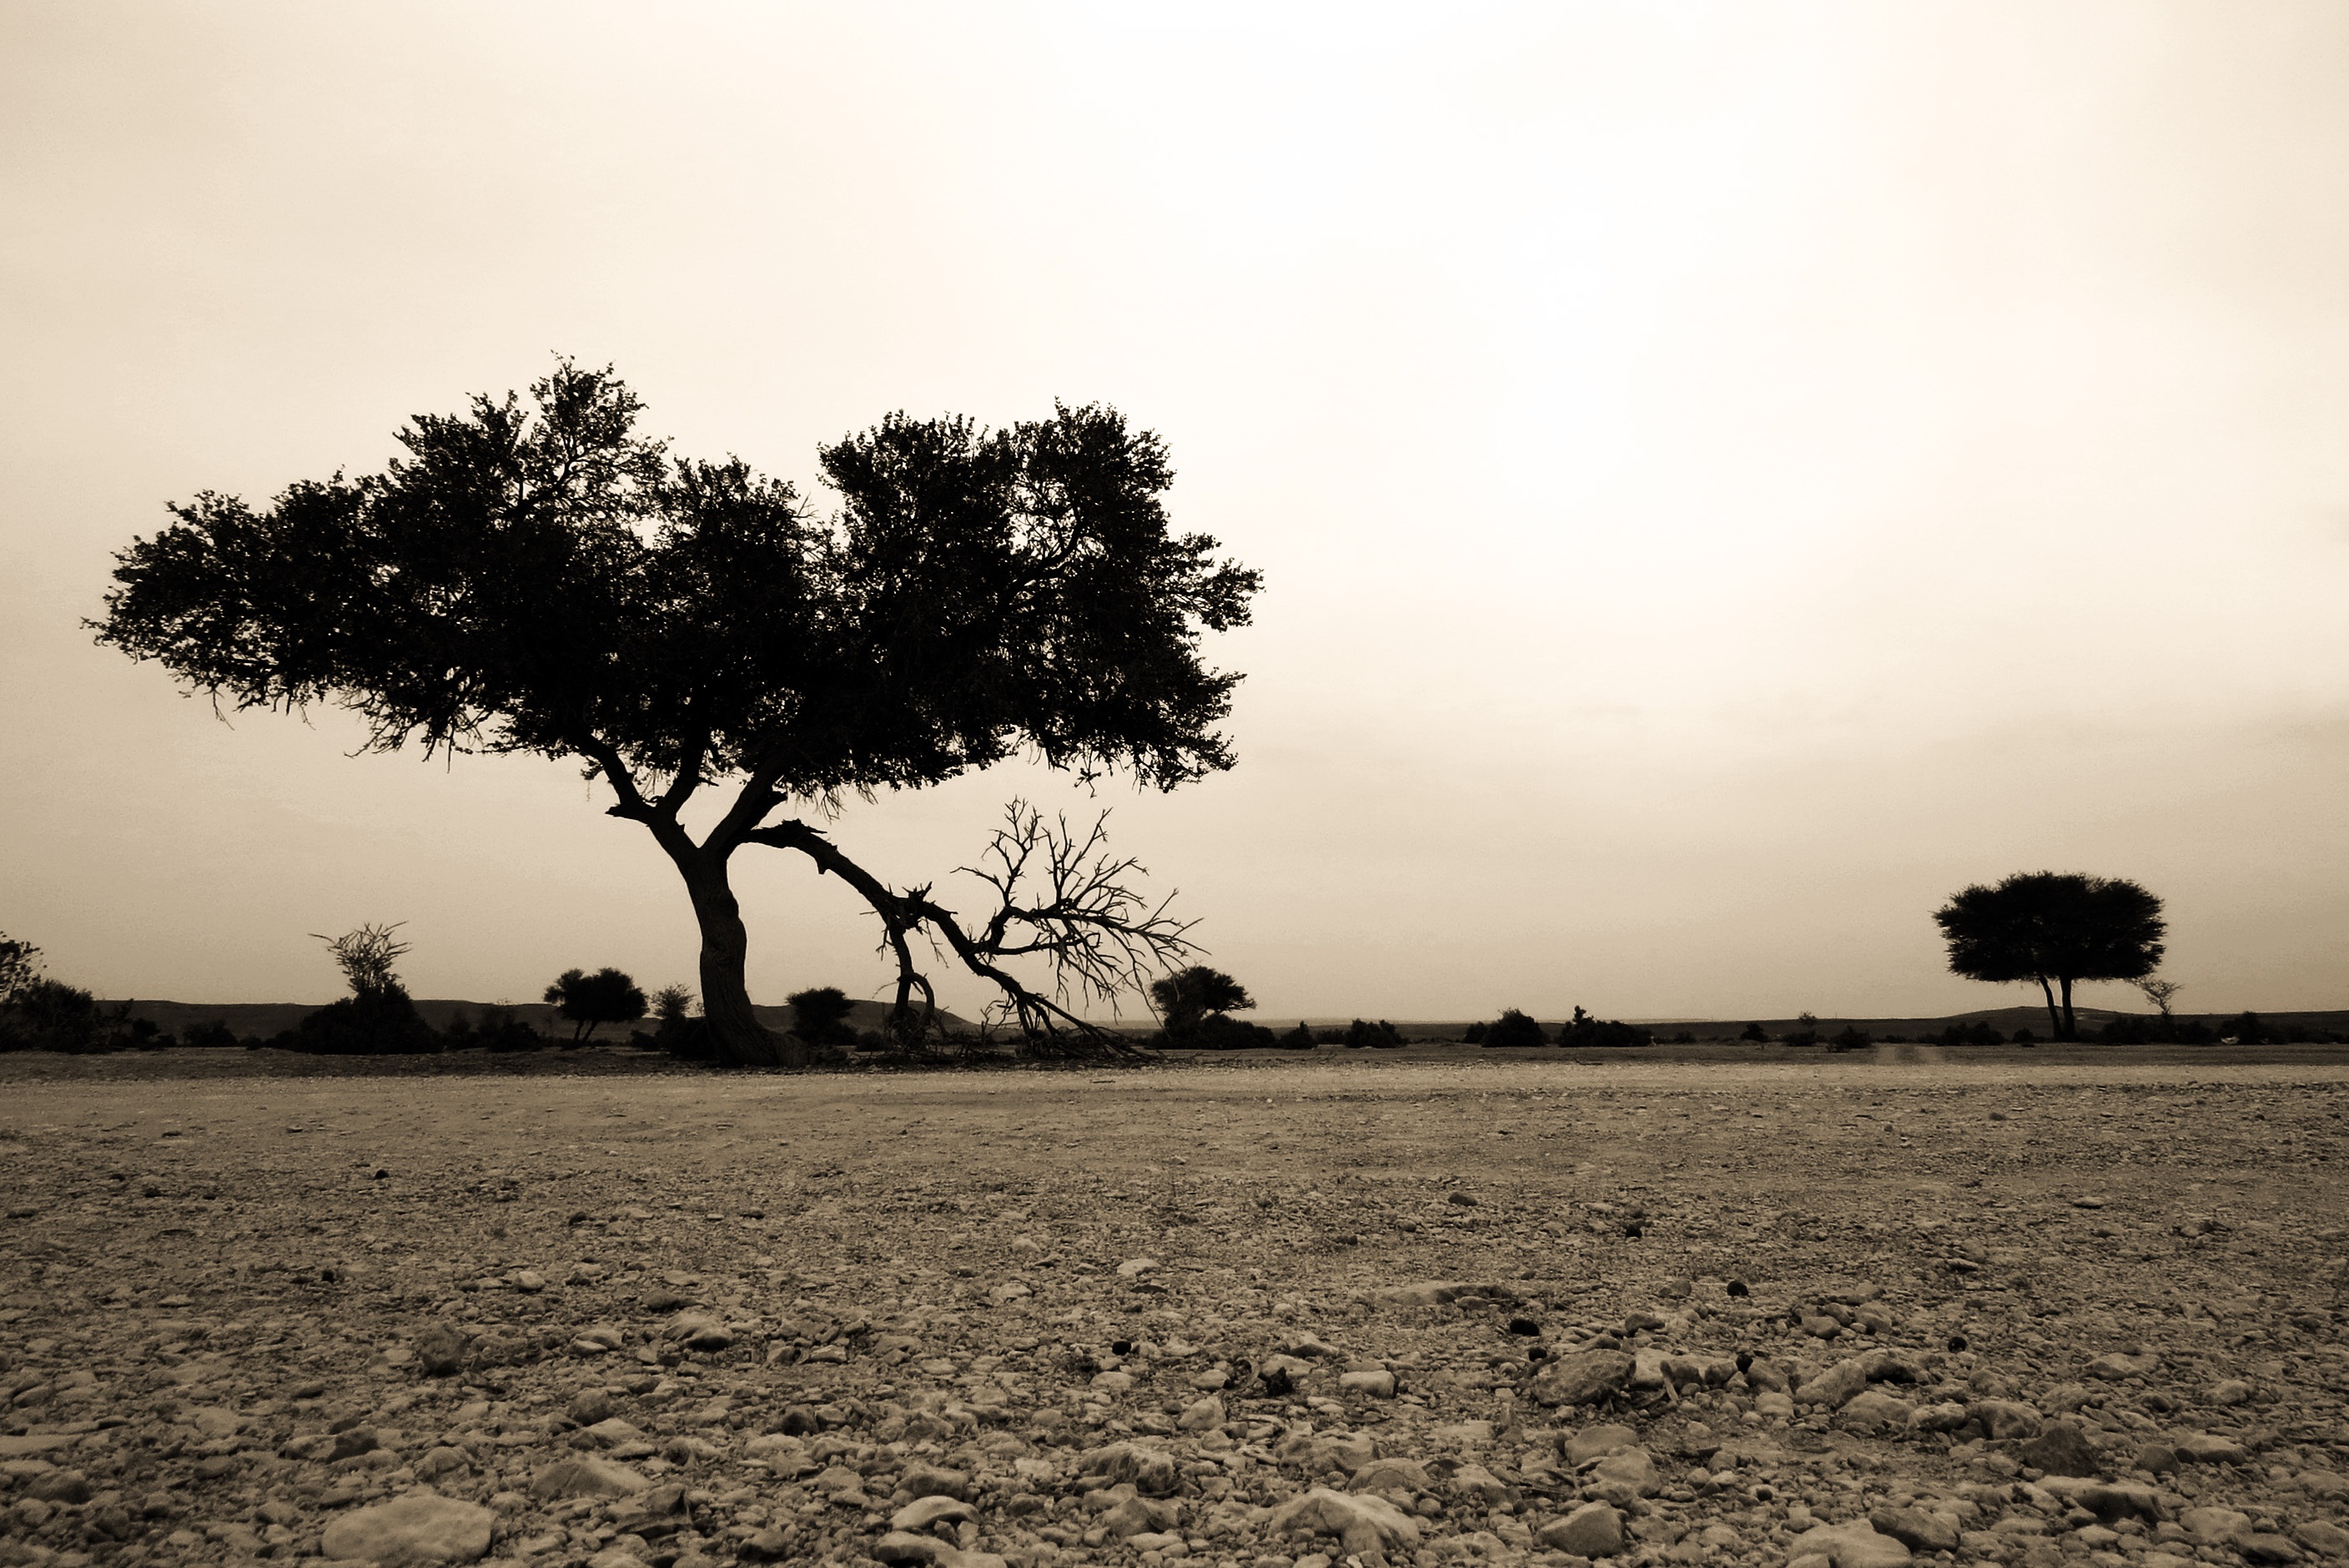
beach, landscape, sea, coast, tree, nature, horizon, cloud, plant, sky, sunrise, sunset, field, sunlight, morning, desert, shore, dawn, dry, dusk, environment, evening, dust, desert landscape, hot, rural area, atmospheric phenomenon, woody plant, arecales